Lola Tash

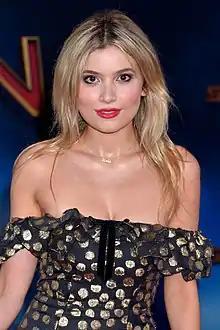
Lola Tash arrives for the premiere of "Spider-Man: Far From Home"

Lola Bridgette Tash (born September 4, 1995) is a Canadian former actress. She is best known for portraying Gisela Calicos on "Connor Undercover". She starred as Chideh in the movie "The Wild Girl", as Robin on "Rookie Blue", Vicky in "Reviving Ophelia" and also guest starred as Vicky on "The Latest Buzz", as well as many television commercials. Her roles have also included Natalia on "Reign", Molly Maxwell in "Molly Maxwell", Sloane Daniels on "Republic of Doyle", Caitlyn in "A Wife's Nightmare", and Mitzi in "Four in the Morning". Tash is one of the owners of the "MyTherapistSays" social media account with Nicole Argiris, Nora Tash, and Gina Tash.